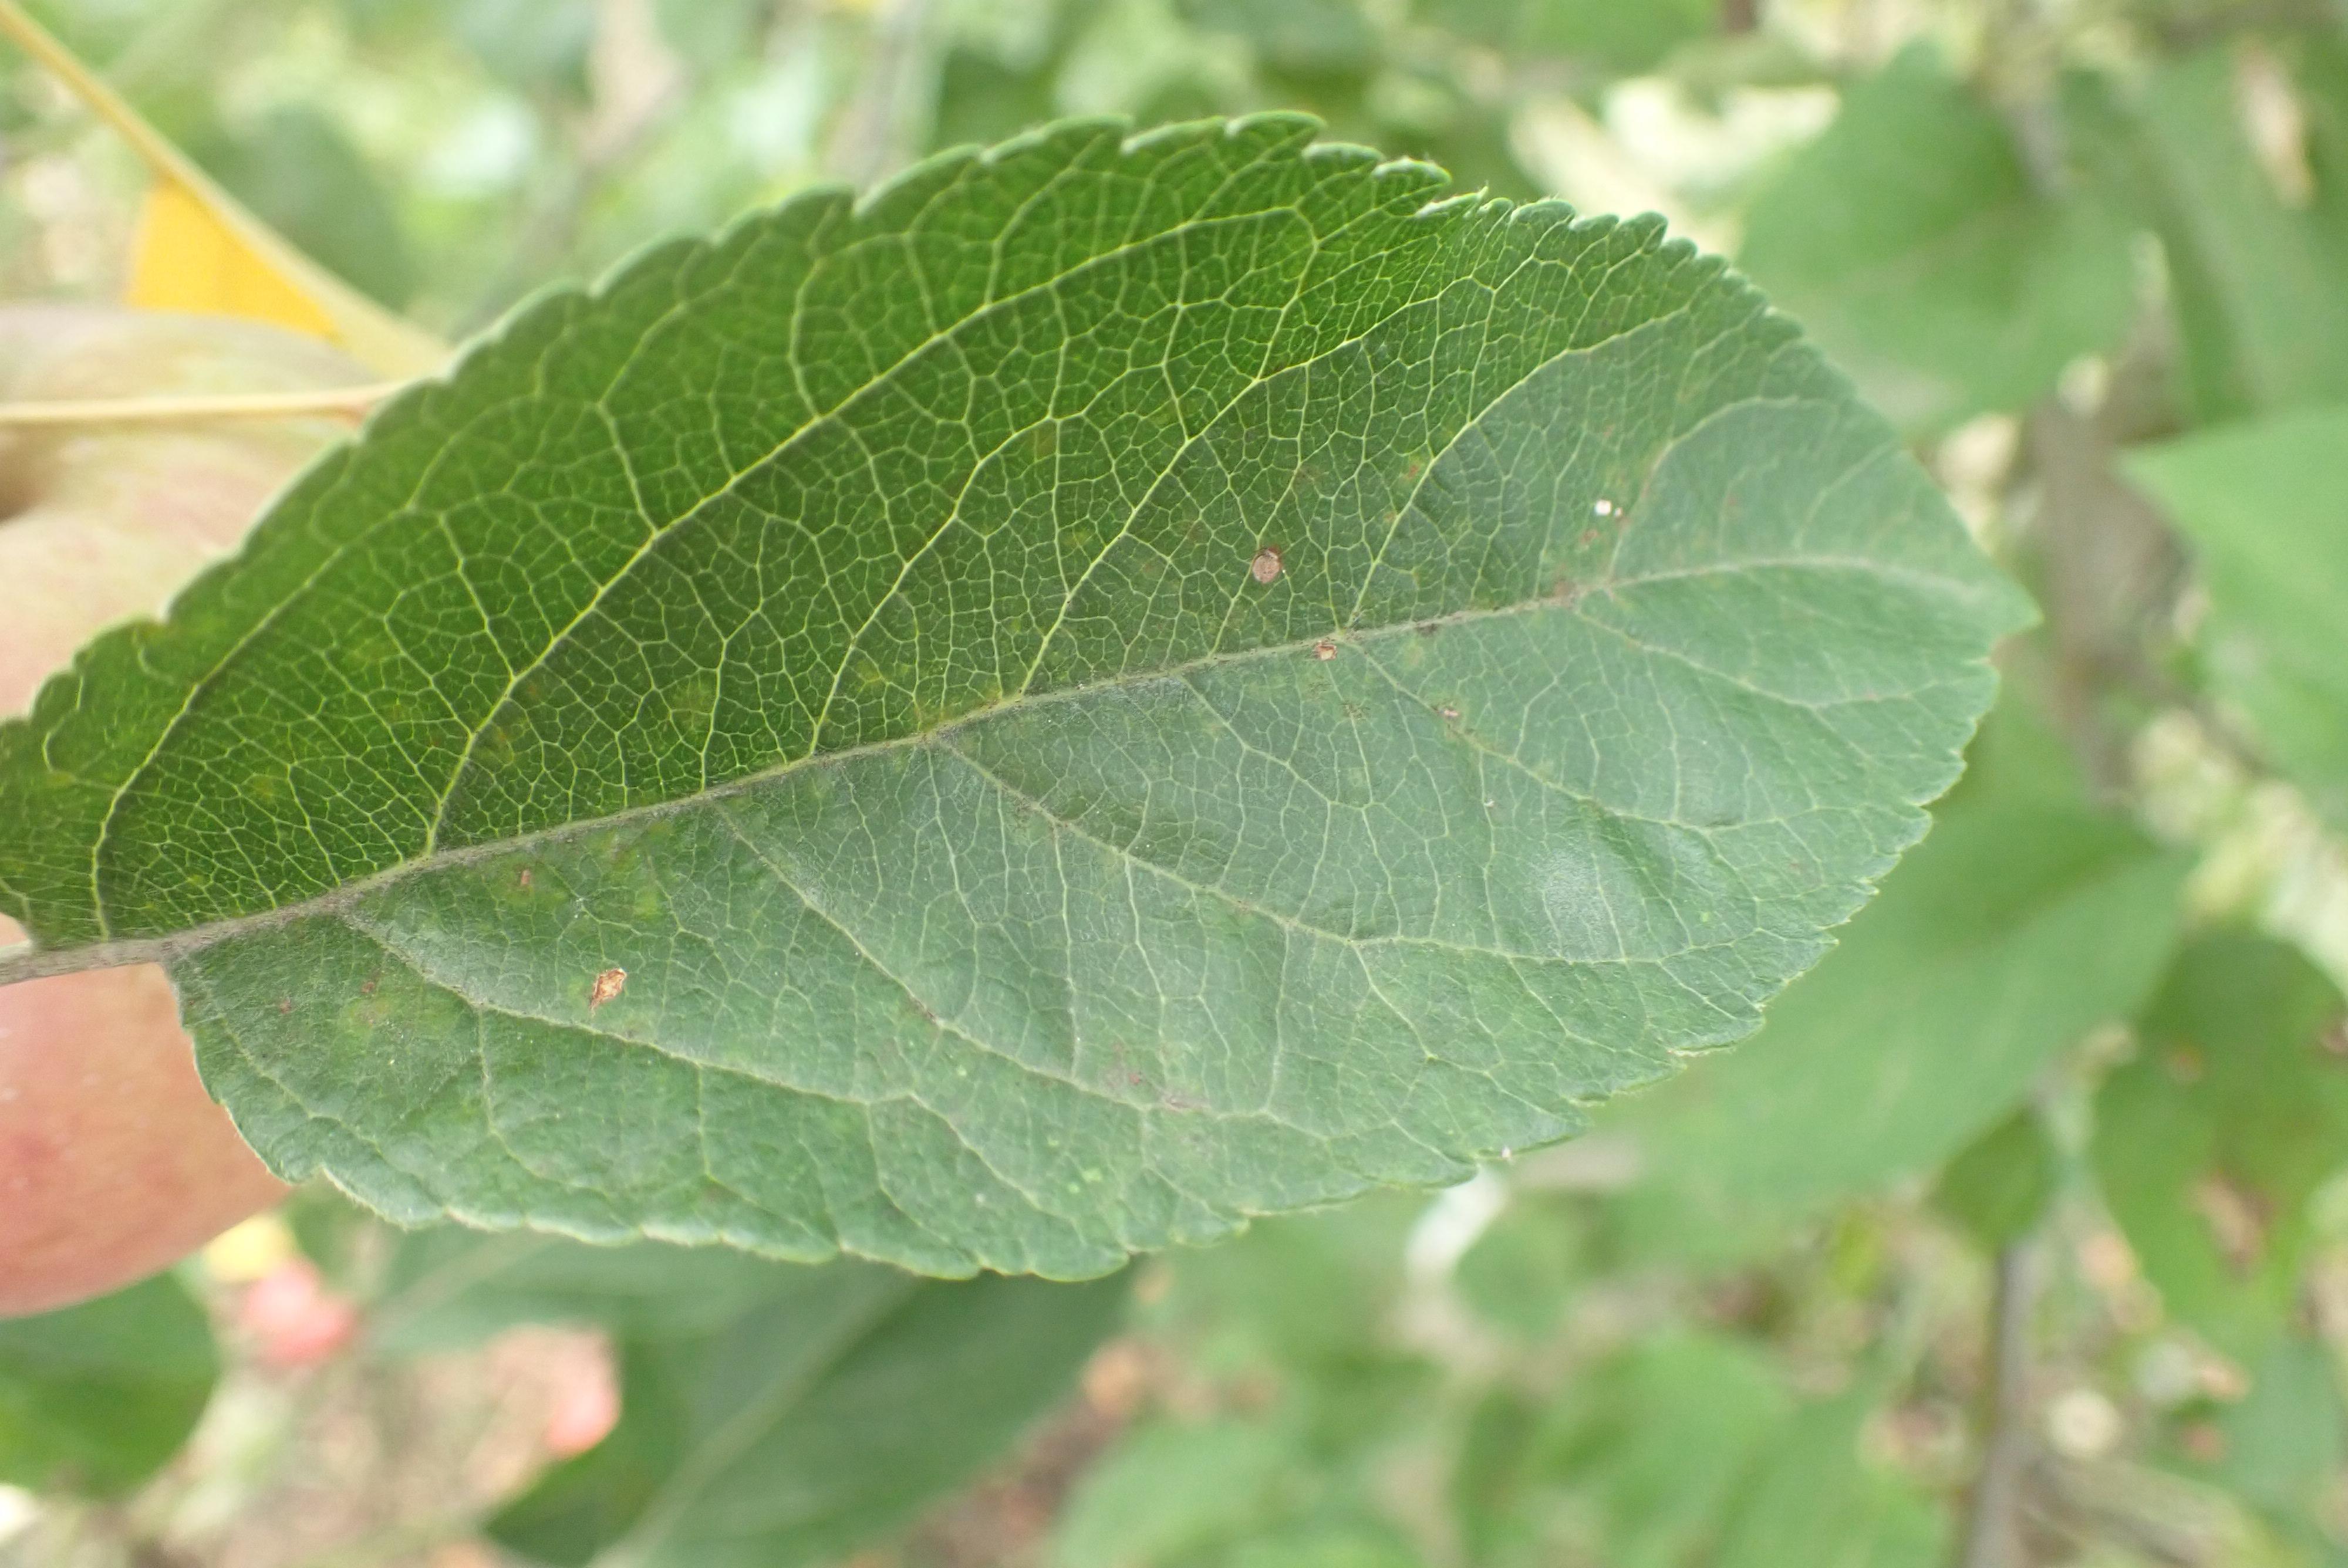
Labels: complex